Vernon God Little

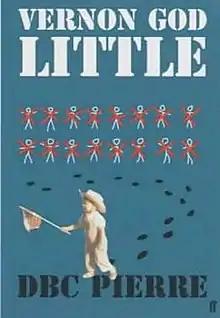

Vernon God Little (2003) is a novel by DBC Pierre. It was his debut novel and won the Man Booker Prize in 2003. It has twice been adapted as a stage play.